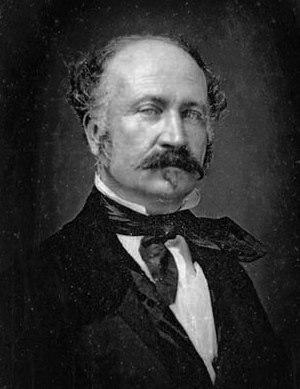
John Augustus Sutter, communément nommé John Sutter, né le 23 février 1803 à Kandern sous le nom de Johann August Suter et mort le 18 juin 1880 à Washington, est un commerçant et négociant américain d'origine suisse. Il fut successivement suisse, américain, mexicain puis de nouveau américain.